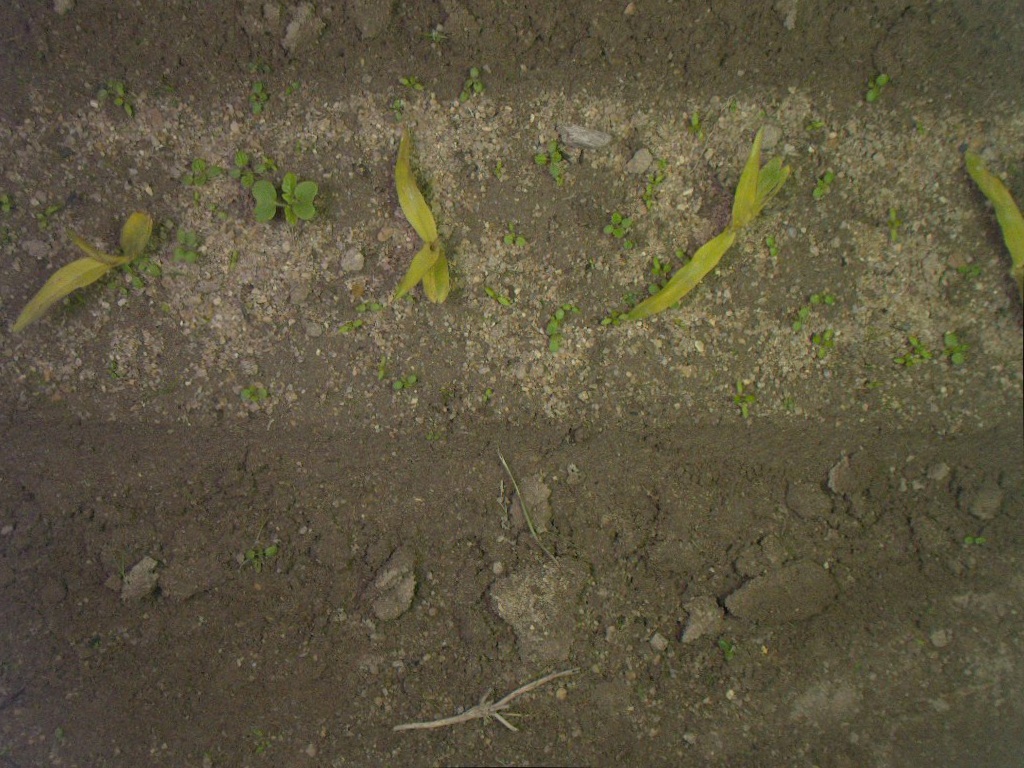
Crop: maize
Objects: stem_maize, stem_maize, stem_maize, stem_maize, maize, maize, maize, maize